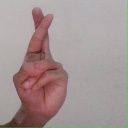
अक्षर: र